Postage stamps and postal history of Crete

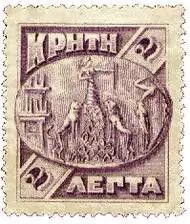
The 1905 series

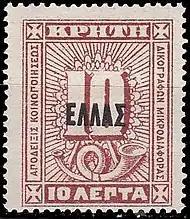
A stamp overprinted "" in 1908

In February 1905, the second series was released. The series depicted Artemis, Britomartis, infant Cydon suckling a female Cretan hound, Triton, Ariadne, as well as the ruins of the Palace of Knossos and the Arcadia Monastery against the backdrop of Mount Ida.